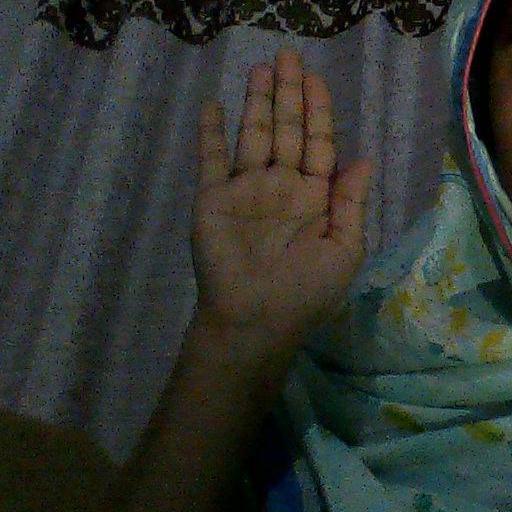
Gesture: stop